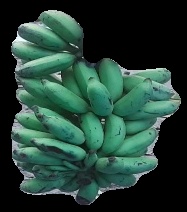
Variety: elakki-bale
Grade: grade3